Osteoarthritis

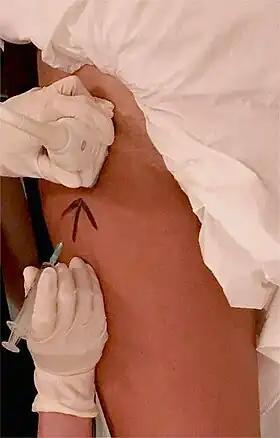
Ultrasound-guided hip joint injection: A skin mark is made to mark the optimal point of entry for the needle.

Lifestyle modification (such as weight loss and exercise) and pain medications are the mainstays of treatment. Acetaminophen (also known as paracetamol) is recommended first line, with NSAIDs being used as add-on therapy only if pain relief is not sufficient. Medications that alter the course of the disease have not been found as of 2018. For overweight people, weight loss may help relieve pain due to hip arthritis. Recommendations include modification of risk factors through targeted interventions including 1) obesity and overweight, 2) physical activity, 3) dietary exposures, 4) comorbidities, 5) biomechanical factors, 6) occupational factors.